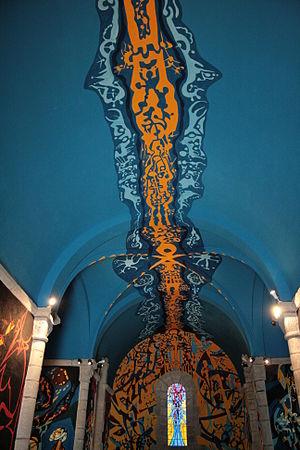
Sous-Parsat, Creuse, France. L'église
Sous-Parsat est une commune française située dans le département de la Creuse en région Nouvelle-Aquitaine.